Yevhen Konovalets

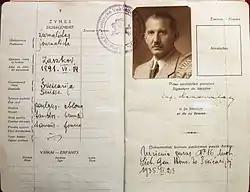
Yevhen Konovalets' Lithuanian passport, used in exile

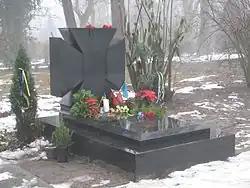
Tomb of Yevhen Konovalets in Rotterdam, the Netherlands

Konovalets married Olha Fedak in February 1922, daughter of Stepan Fedak, a lawyer and one of the wealthiest men in Galicia, and whose brother had attempted to assassinate Chief of State Marshal Piłsudski in 1921. Konovalets was forced to flee the country in December that year following the UVO's assassination of Sydir Tverdokhlib. During his exile years he went on to live in Czechoslovakia, Germany, Switzerland, and Italy. Due to the family's constant forced relocations, their son Yurko, born January 1924, had to learn different languages for his schooling – German, French, Italian – but at home his mother insisted on their speaking their native Ukrainian.